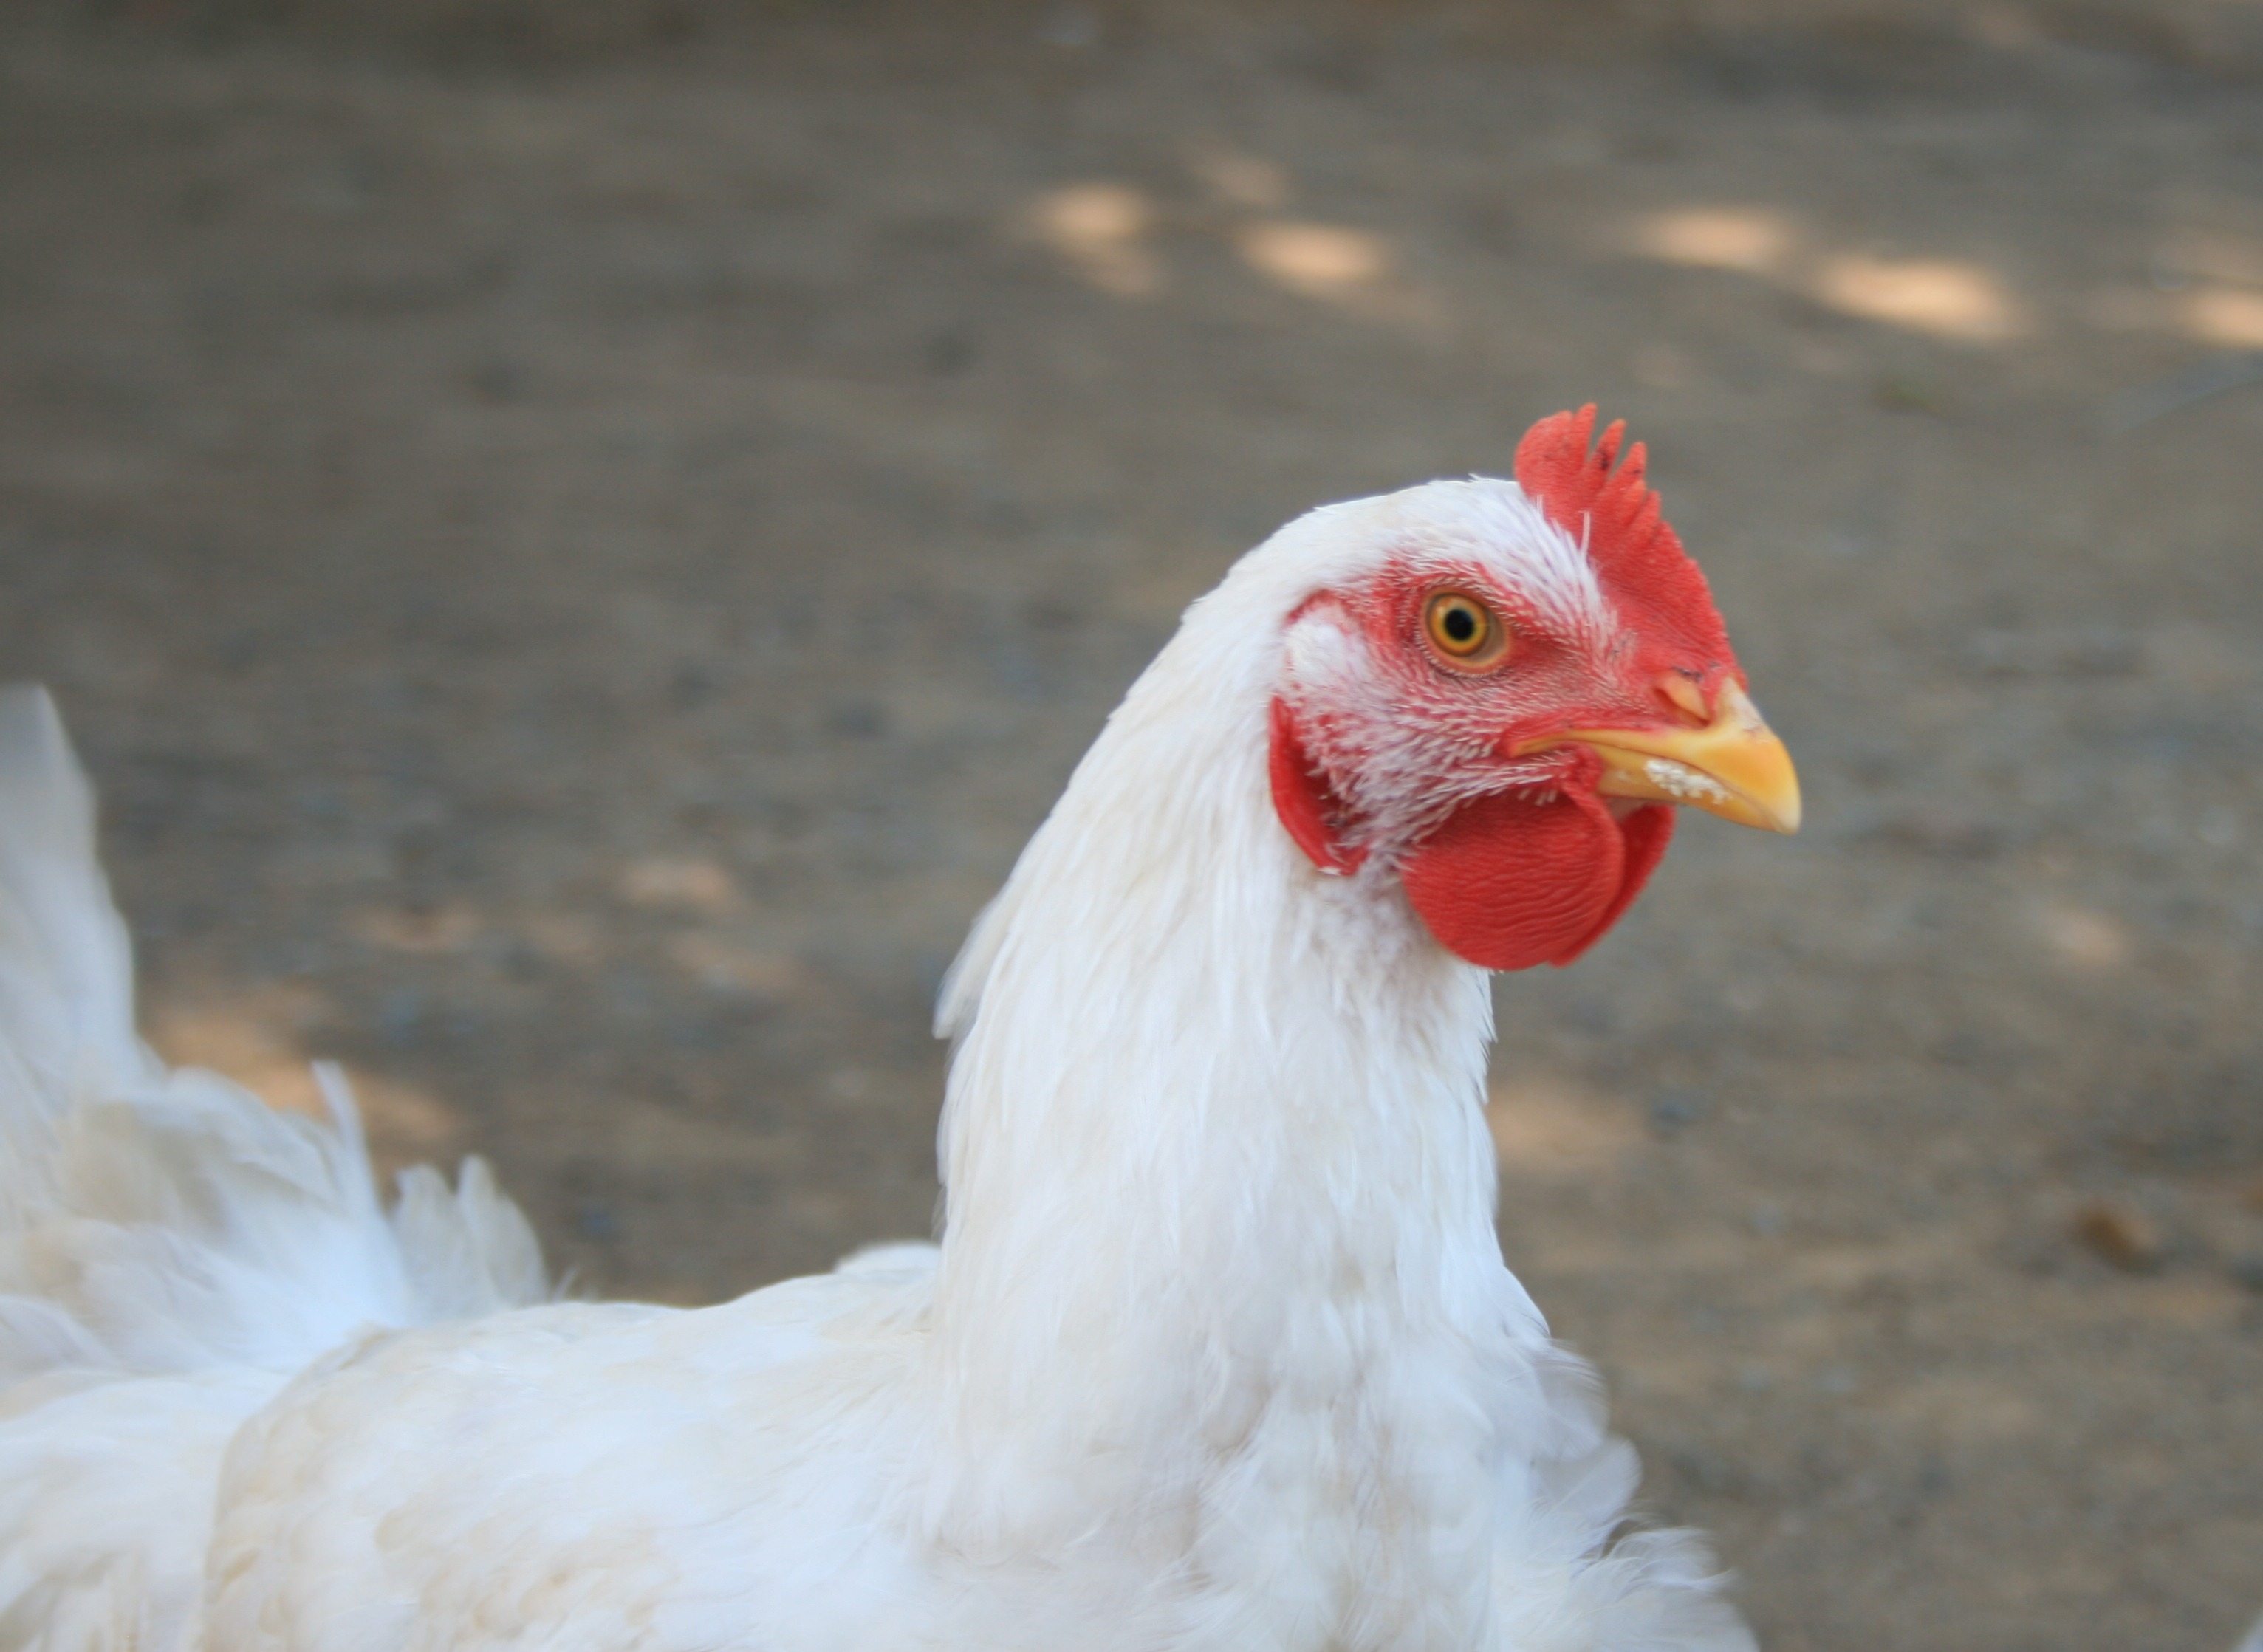
bird, wing, farm, beak, chicken, fowl, fauna, rooster, poultry, hen, close up, feathers, eye, galliformes, head, vertebrate, phasianidae, red comb